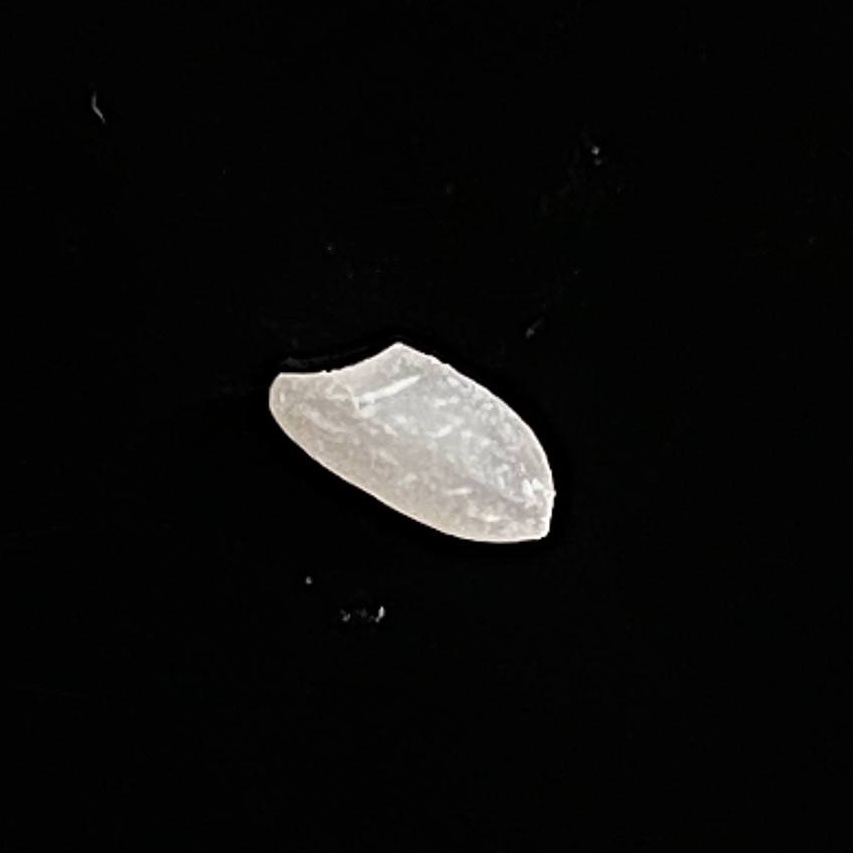
Rice variety: Chinigura_Polao